Buckhead

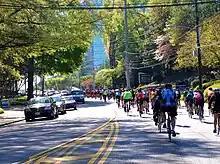
A cycling event, "Georgia Rides to the Capitol", on Piedmont Road

Buckhead remained dominated by country estates until after World War I, when many of Atlanta's wealthy began building mansions among the area's rolling hills. Simultaneously, a number of Black enclaves began popping up in Buckhead, following events like the 1906 Atlanta race riot and the Great Atlanta fire of 1917, which drove black residents from the city center. Predominantly black neighborhoods within Buckhead included Johnsontown, Piney Grove, Savagetown, and Macedonia Park.